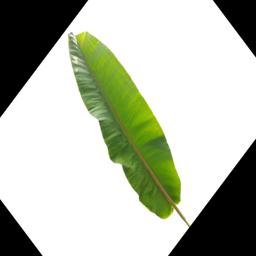
Label: MALBHOG LEAF